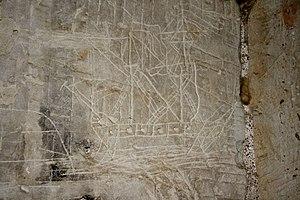
Cachot de la tour n°13. Un prisonnier anglais a gravé un dessin de son bateau sur un mur, pendant les guerres napoléoniennes.
Le château d'Angers, aussi appelé château des ducs d'Anjou, est situé dans la ville d’Angers dans le département de Maine-et-Loire en France.